Glossmeter

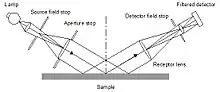
A parallel-beam specular reflection instrument

During this time, growing interest in this field resulted in a number of similar studies by other individuals each having their own method for gloss measurement, most of which published as technical articles in scientific journals of that time. A few of these also resulted in patents.